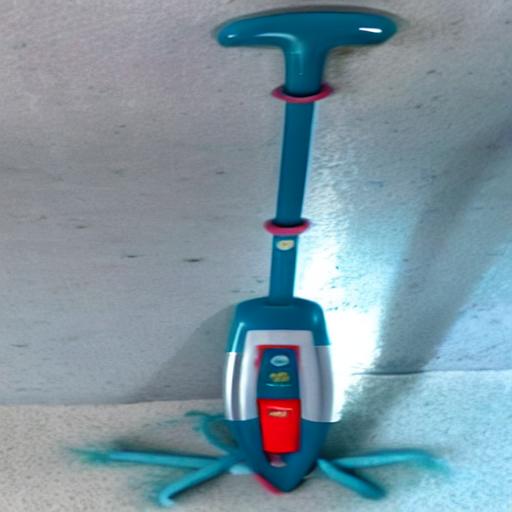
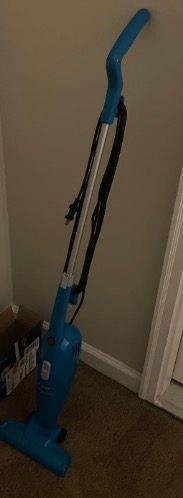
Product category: items_vacuum
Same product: no